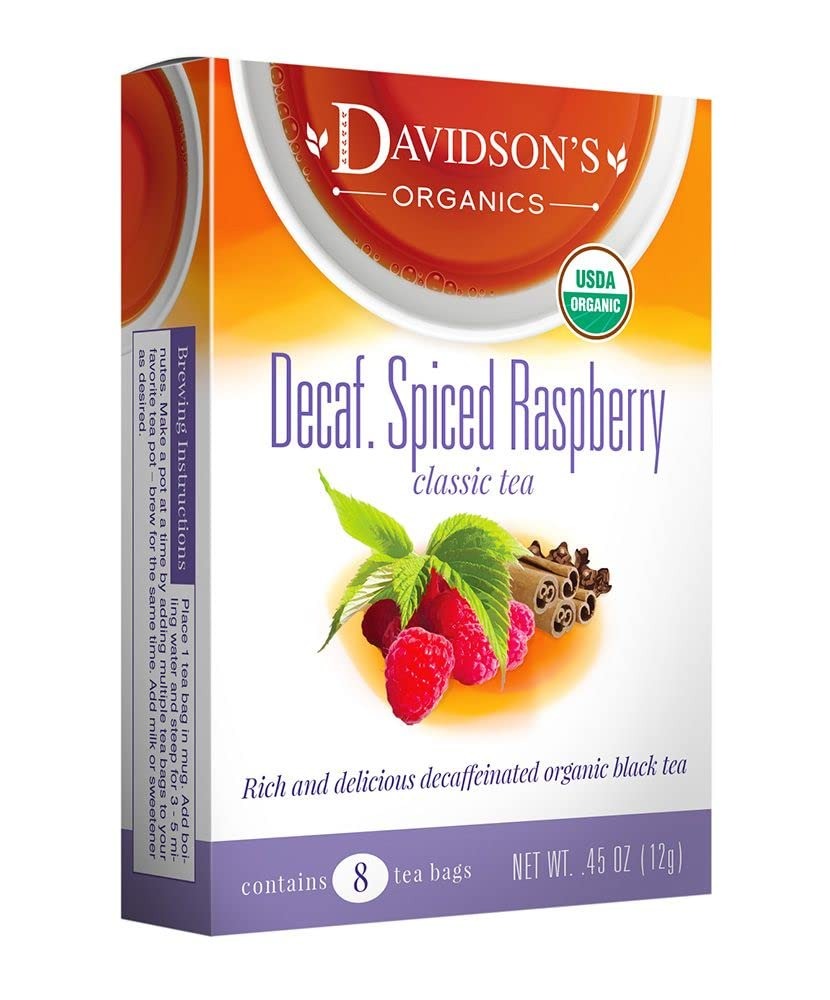
Item Name: Davidson's Organics, Decaffeinated Spiced Raspberry, 8-count Tea Bags, Pack of 12
Bullet Point 1: Decaffeinated Spiced Raspberry combines the essence of ripe raspberries with aromatic spices and a robust base of decaffeinated black tea. Davidson's Decaffeinated Spiced Raspberry is a full-bodied, cinnamon raspberry black tea brew, as rich as its caffeinated counterpart.
Bullet Point 2: LEAF TO CUP: From our farms in India to your family, Davidson’s Organics is a vertically integrated provider of premium teas at affordable prices. We grow, import, blend, package, and sell - overseeing the entire journey of our tea from the leaf cuttings to the infusion in your cup.
Bullet Point 3: ALWAYS ORGANIC: Davidson’s Organics is a 3rd generation organic tea grower delivering on its promise of providing top-notch USDA certified organic teas. Our teas are grown non-GMO & free from harmful chemicals and pesticides. We are responsibly sourced and sustainably farmed. We believe in the holistic health of our farms, farmers, plants & animals.
Bullet Point 4: A CUP OF WELLNESS: Davidson’s offers a diverse selection of tea blends for the most discerning palates. From loose leaves to tea bags & iced, and from ayurvedic to herbal, our organic teas deliver the perfect pick me up or a restful respite. Enjoy our balanced tea blends for optimal health and sipping pleasure.
Bullet Point 5: TRUST OUR TEA: Davidson's Organics was the first purveyor of fine organic teas. Since 1976, we’ve worked tirelessly to develop blends that are true reflections of their names, while being committed to sourcing healthy ingredients grown by generations of skilled small farmers. Enjoy Davidson's Organics, the organic tea that sets the standards for the highest quality.
Value: 5.52
Unit: ounce

Price: 35.96